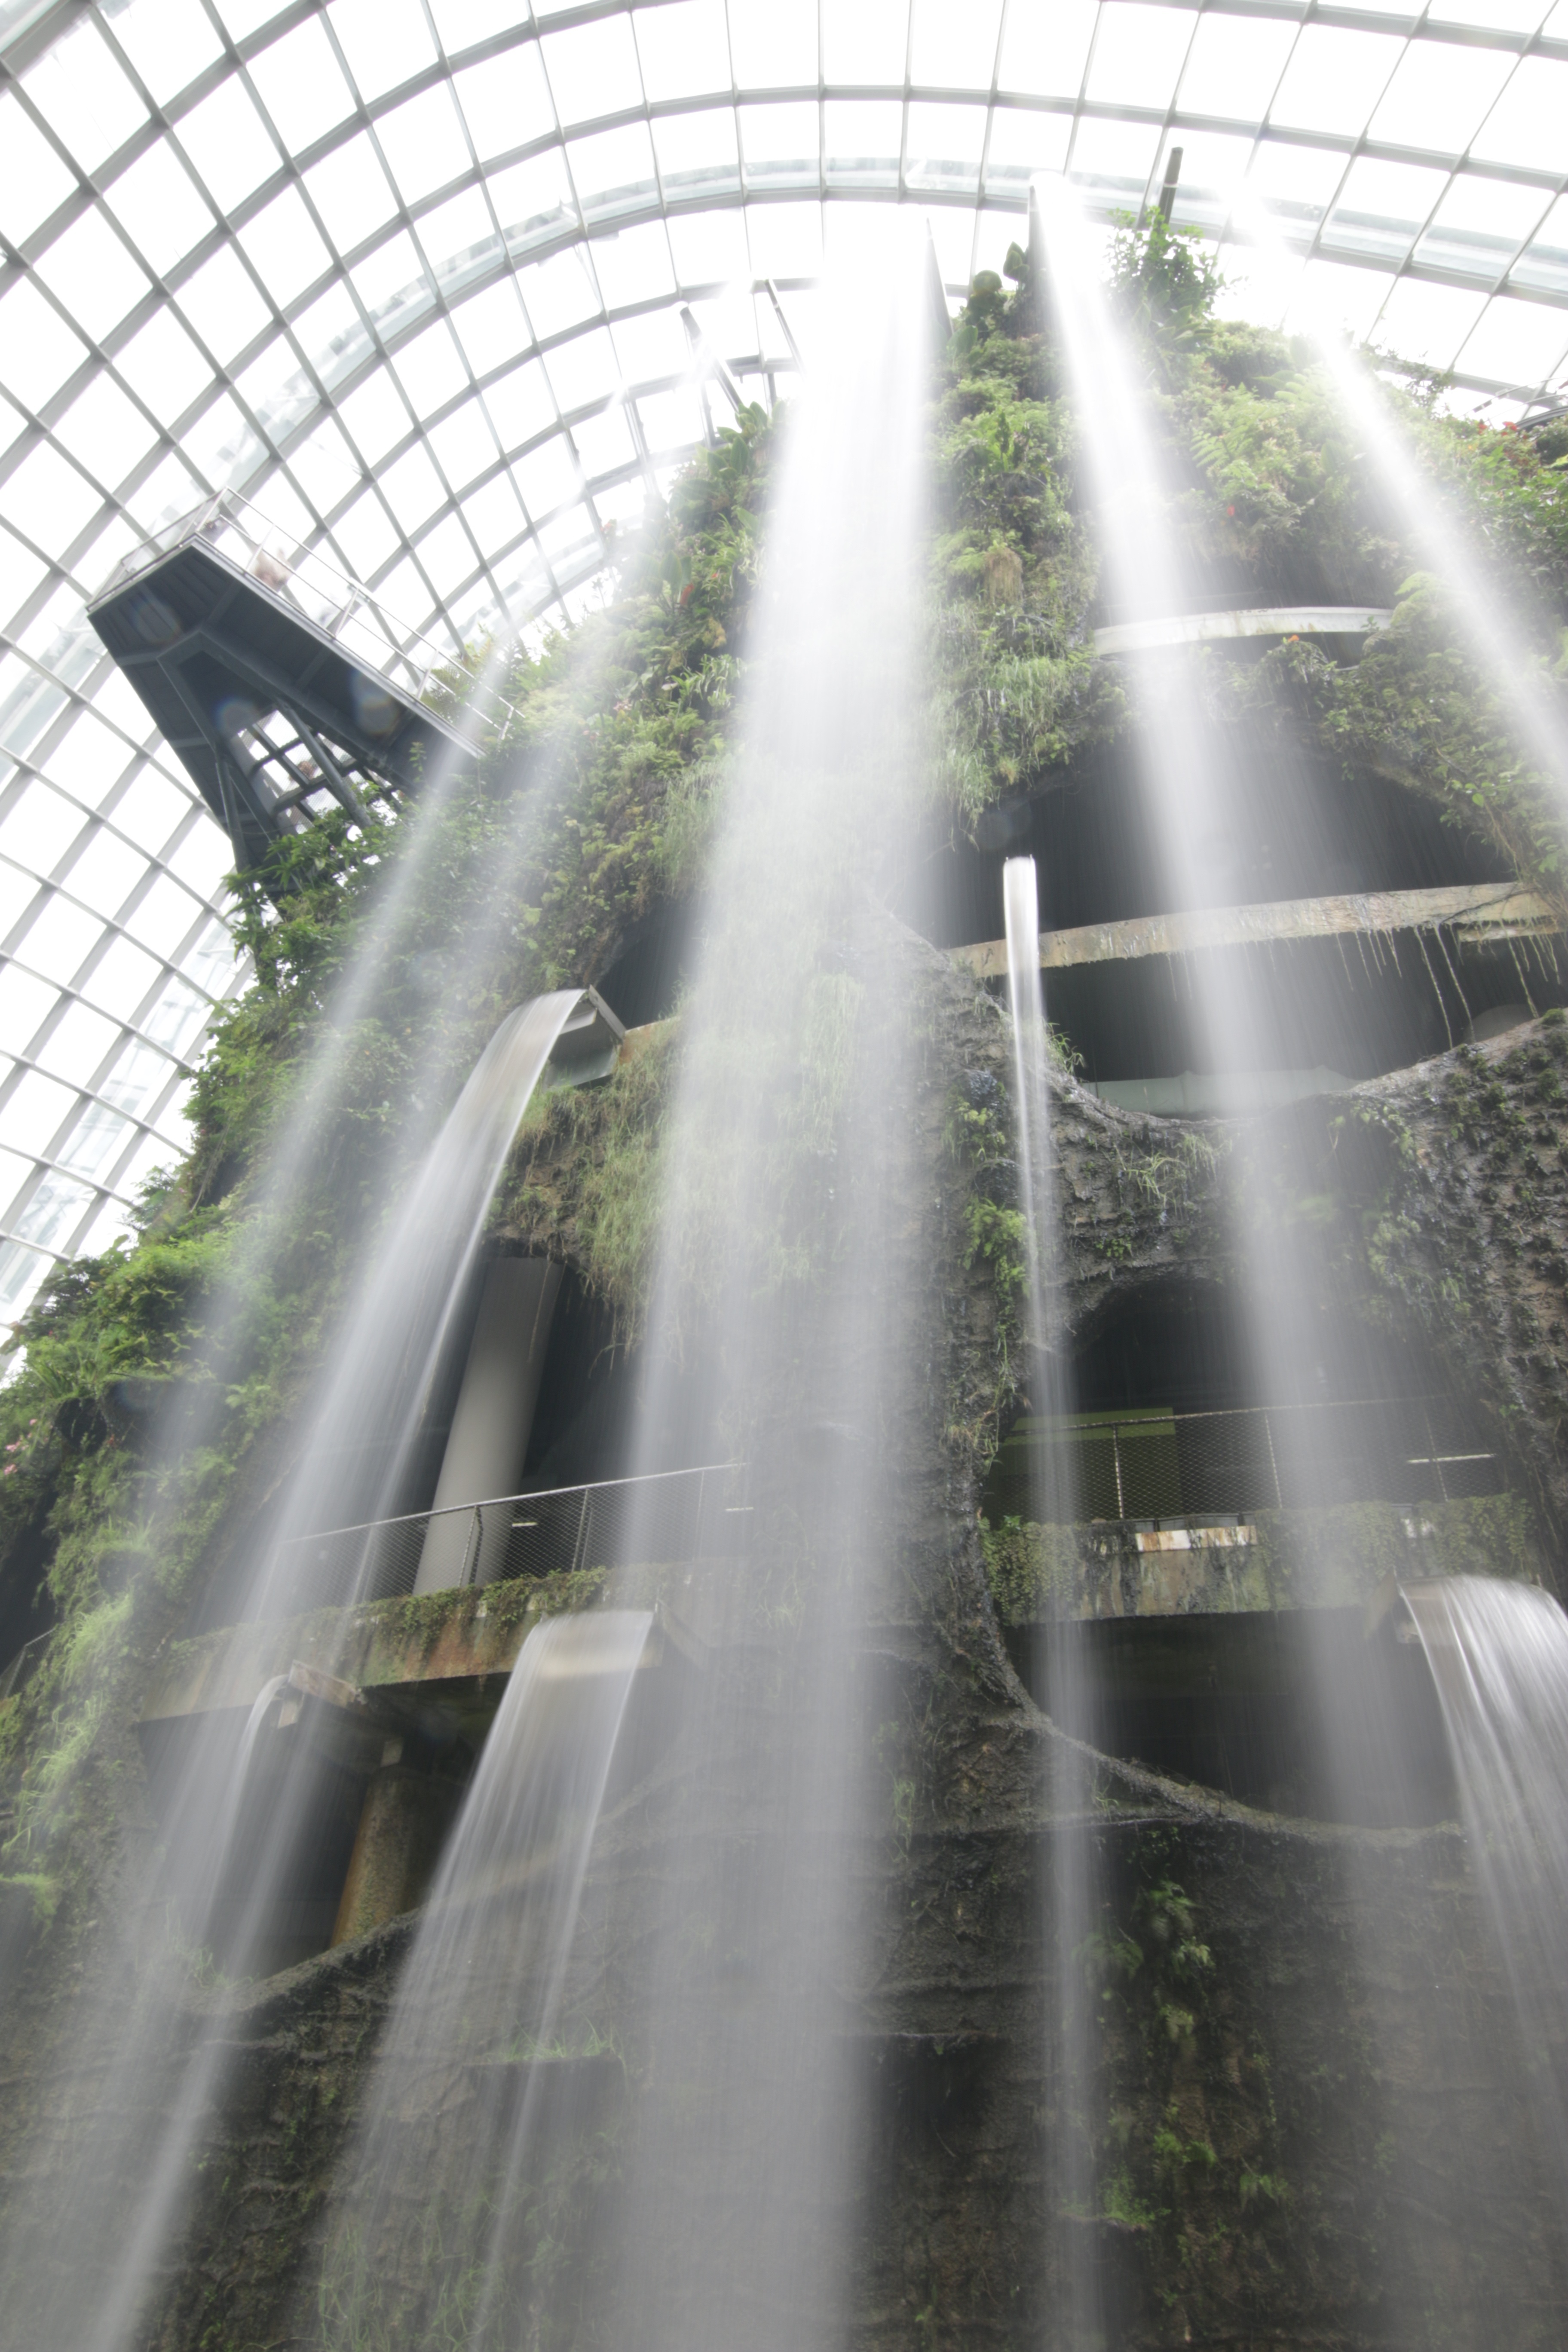
landscape, water, waterfall, sunlight, indoor, serene, greenhouse, water feature, atmospheric phenomenon